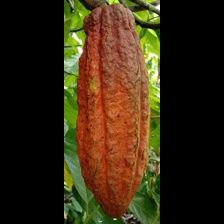
Label: sana